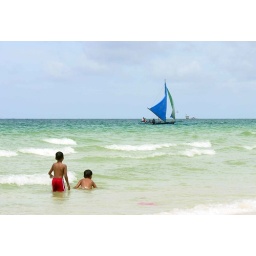
blue sail in Boracay, Philippines.